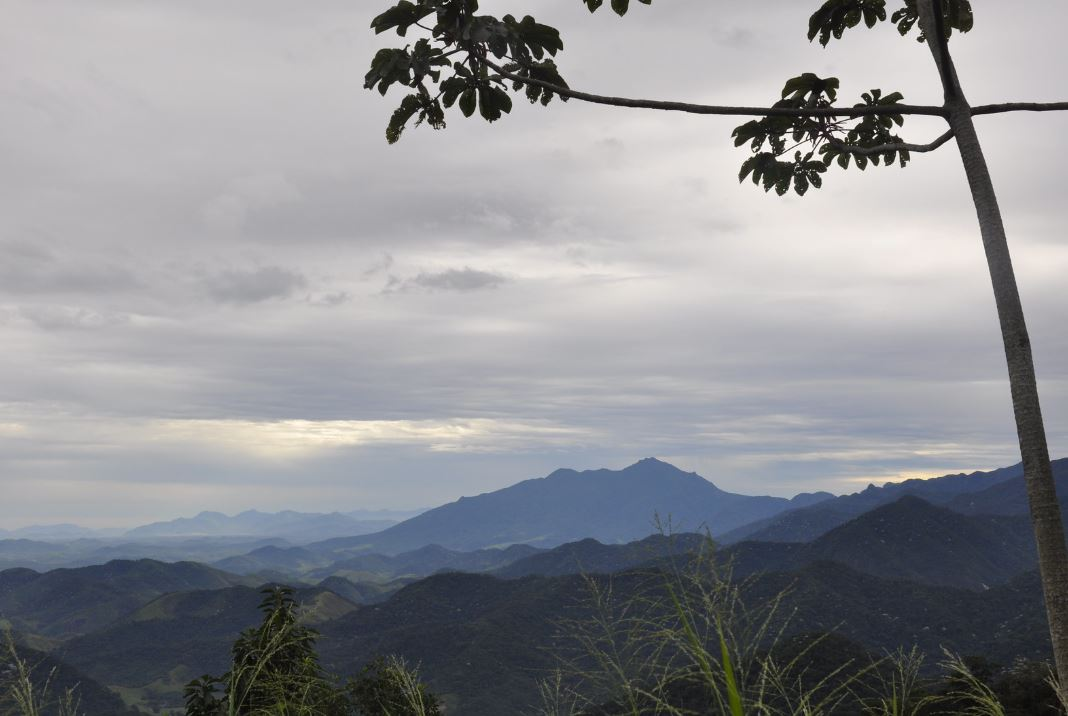
Fire: no
Smoke: no